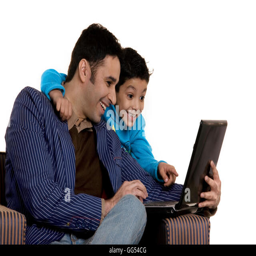
father and son with a laptop